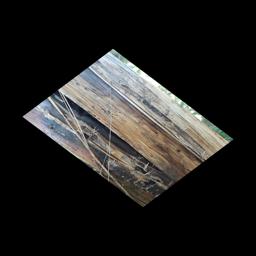
Label: PSEUDOSTEM WEEVIL